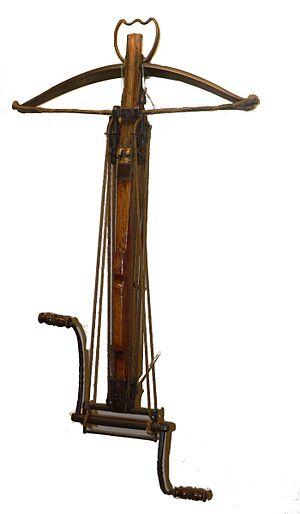
Arbalète lourde, musée du château de Morges, Suisse.
L'arbalète est une arme de trait, constituée d'un arc monté sur un fût et lançant des projectiles appelés « carreaux ».
La bataille de Morat est une victoire remportée par les Confédérés suisses sur l'armée bourguignonne du duc Charles le Téméraire, le 22 juin 1476, dans le cadre des guerres de Bourgogne.